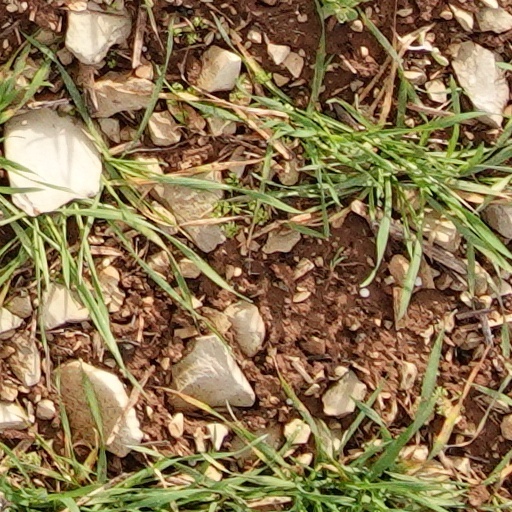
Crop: wheat